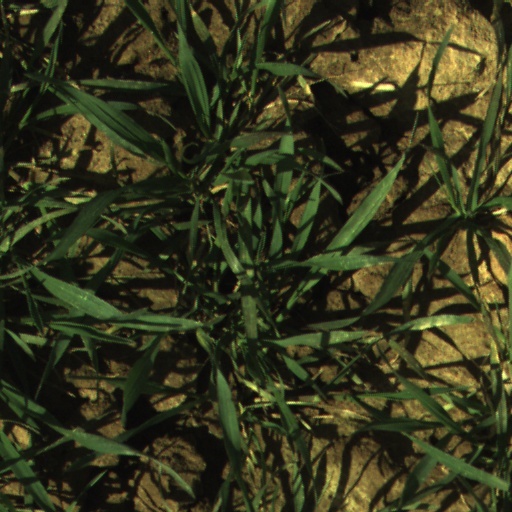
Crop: wheat